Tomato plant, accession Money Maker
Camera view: tilt-top (135 deg); turntable rotation: 150 degrees
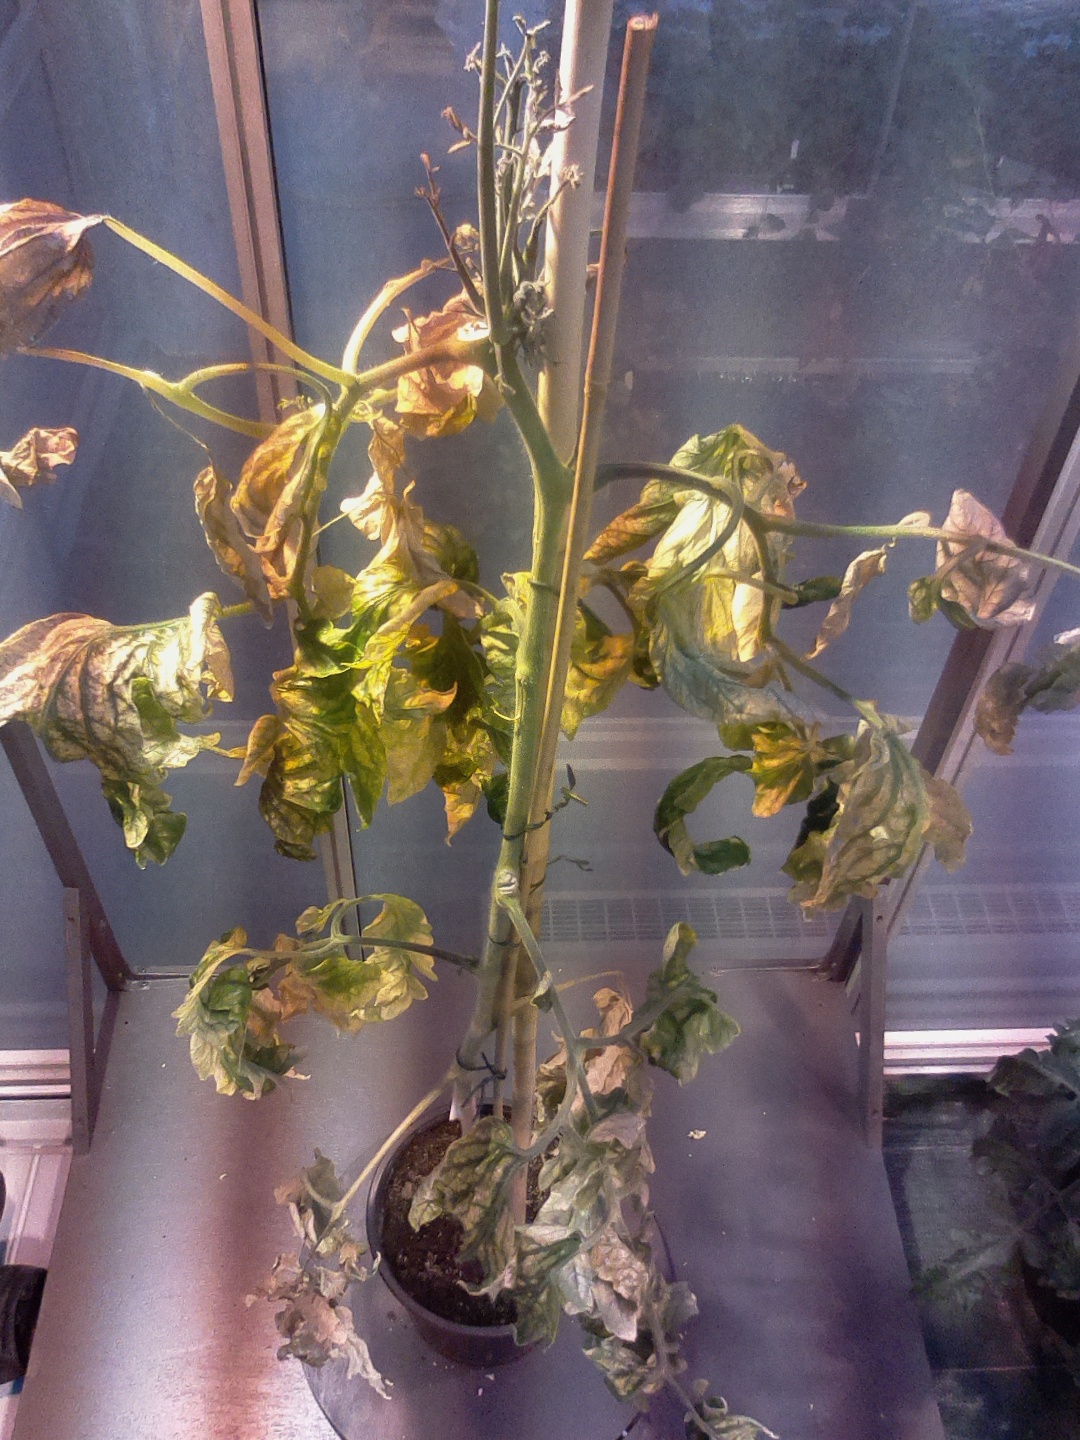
BBCH growth stage 51: First inflorence visible, visible closed flower bud